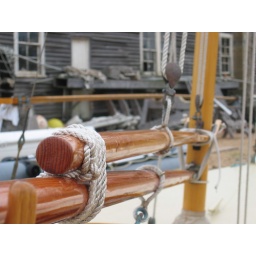
A boom of a very pretty wooden boat in vineyard haven.